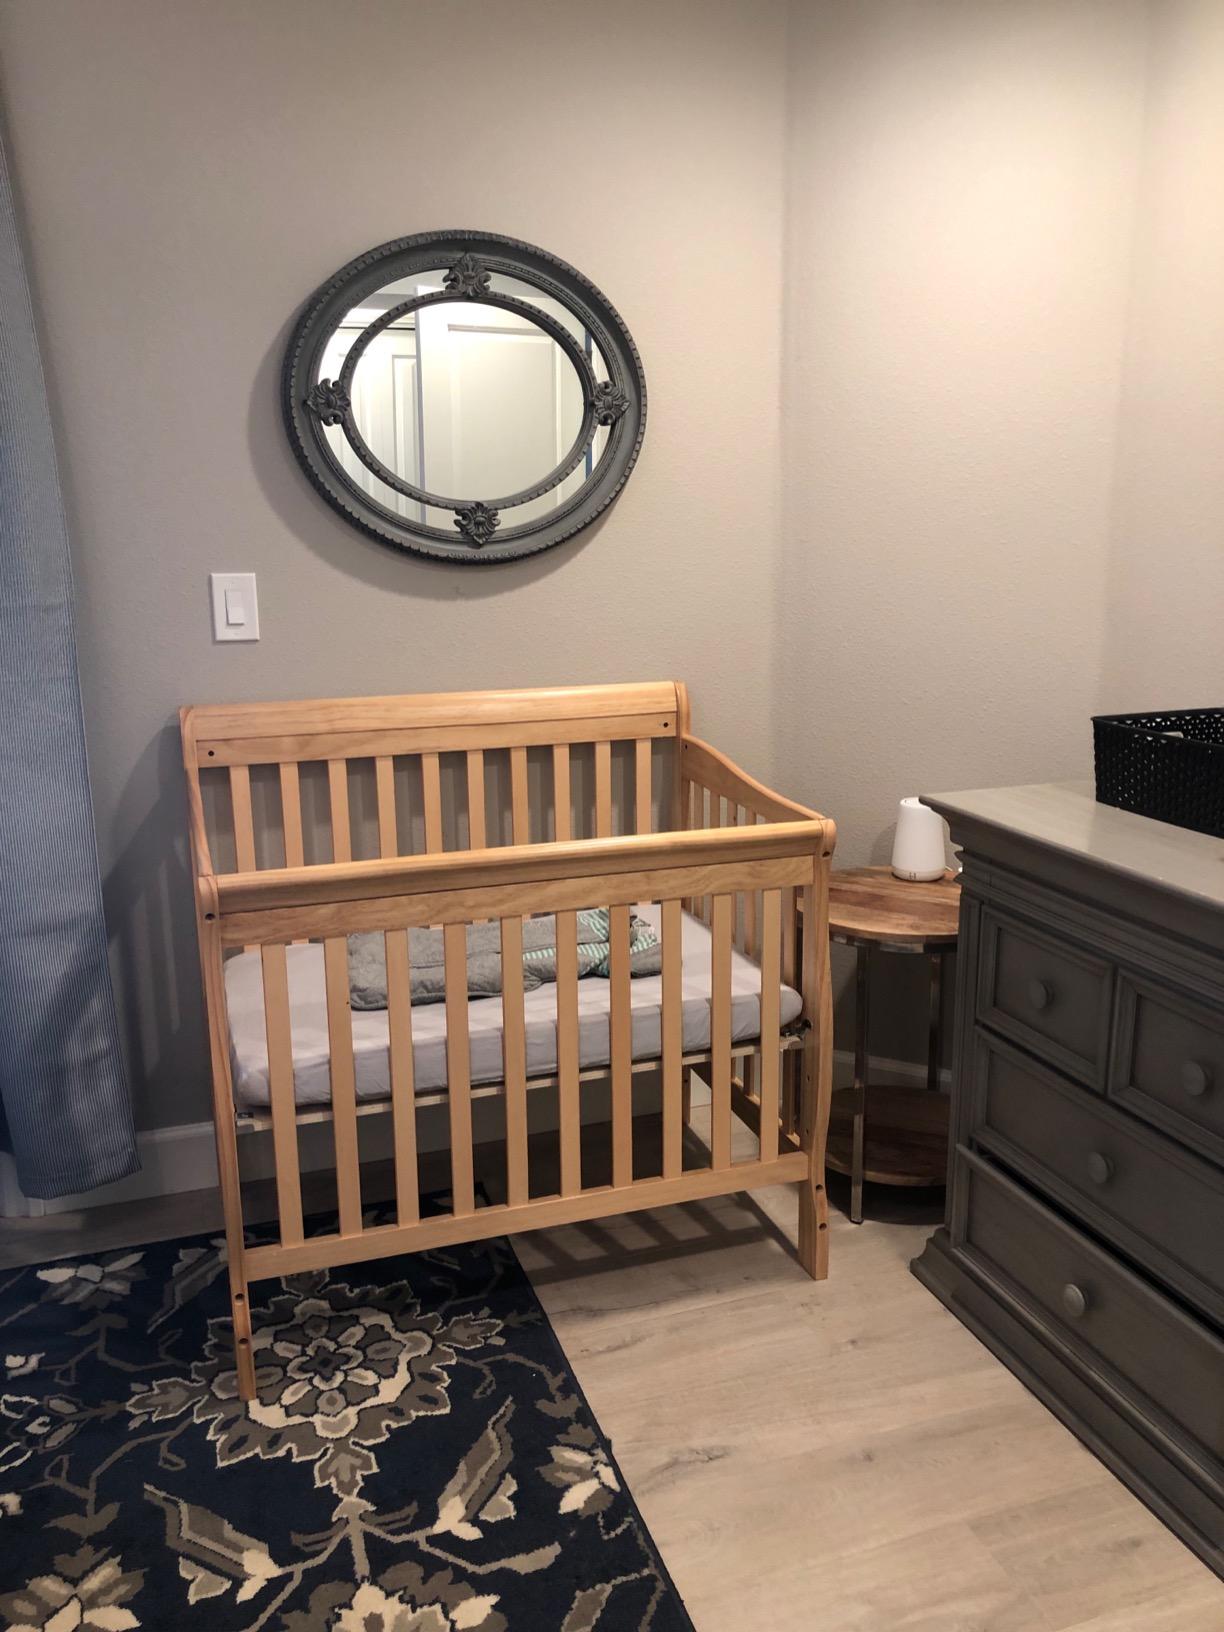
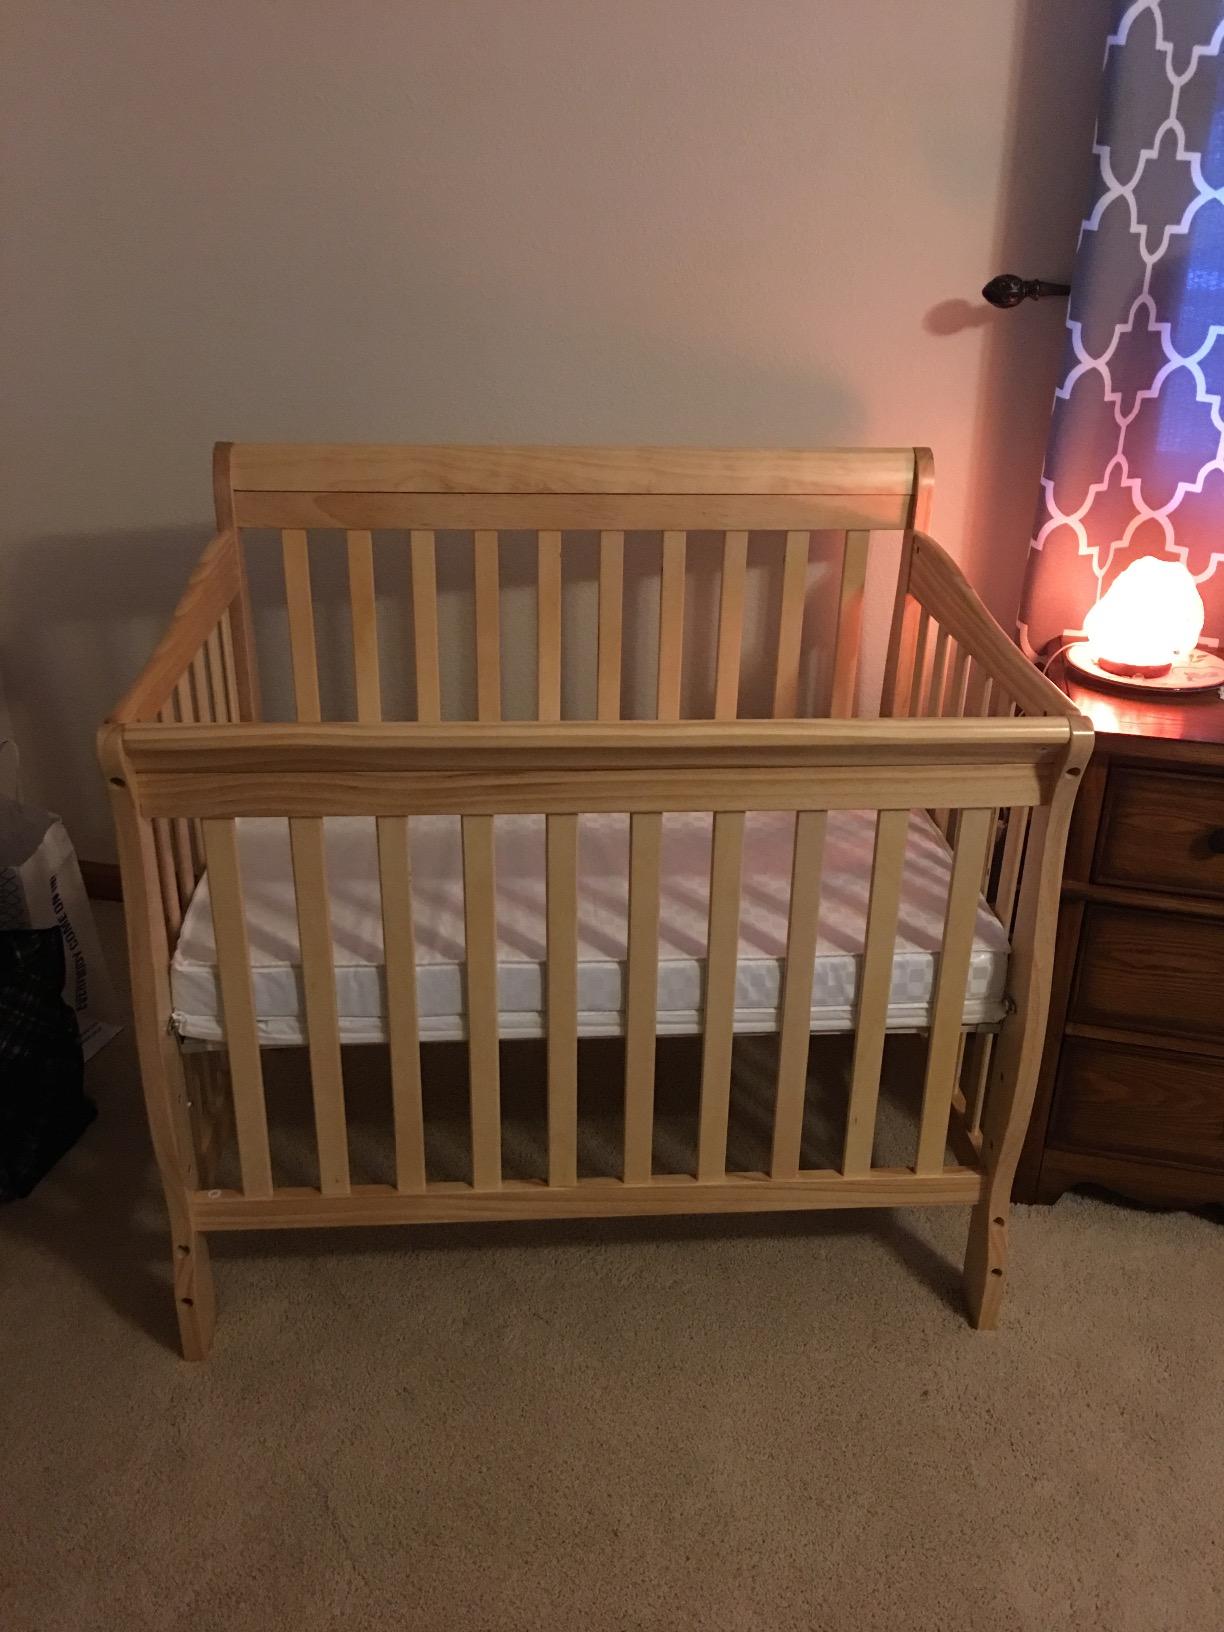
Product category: products_crib
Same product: yes